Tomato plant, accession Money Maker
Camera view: tilt-top (135 deg); turntable rotation: 120 degrees
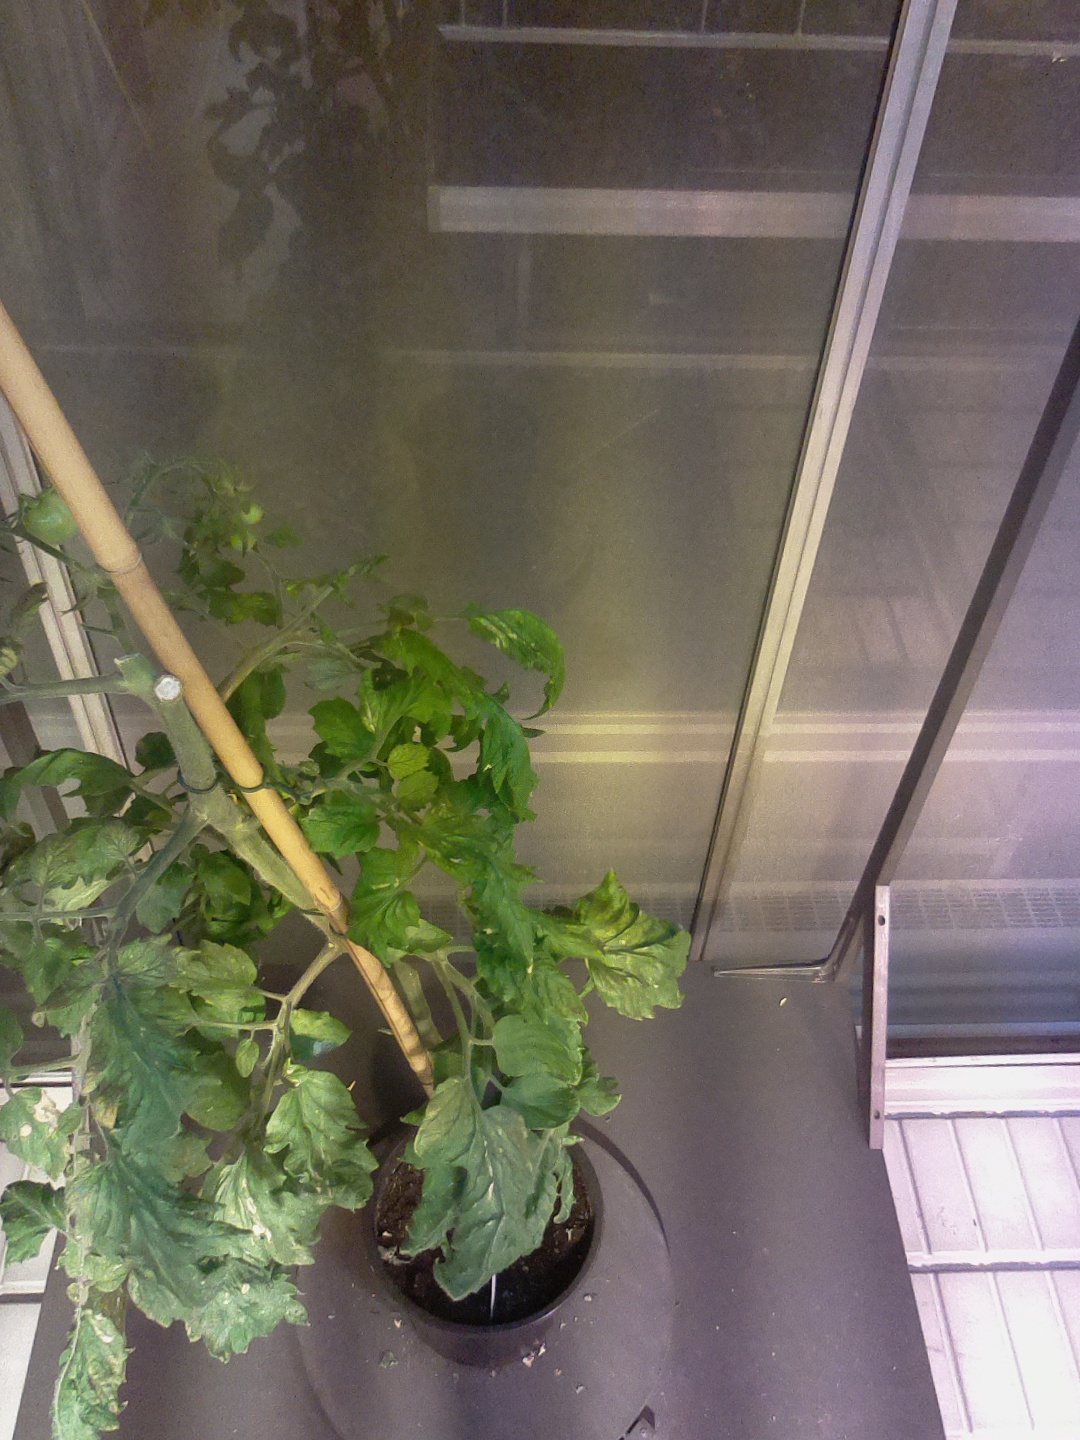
BBCH growth stage 73: 30%-40% of final fruit size